Las Cruces, New Mexico

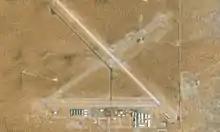
Las Cruces International Airport

New Mexico State University (NMSU) is a land-grant university that has its main campus in Las Cruces. The school was founded in 1888 as Las Cruces College, an agricultural college, and in 1889, the school became New Mexico College of Agriculture and Mechanic Arts. It received its present name, New Mexico State University, in 1960. The NMSU Las Cruces campus had about 18,500 students enrolled as of fall 2012, and had a faculty-to-student ratio of about one to 19. NMSU offers a wide range of programs, and awards associate, bachelor's, master's, and doctoral degrees through its main campus and four community colleges. For 10 consecutive years, NMSU has been rated as one of America's 100 Best College Buys for offering "the very highest quality education at the lowest cost" by Institutional Research & Evaluation Inc., an independent research and consulting organization for higher education. NMSU is one of only two land-grant institutions classified as Hispanic-serving by the federal government. The university is home to New Mexico's NASA Space Grant Program and is one of 52 institutions in the United States to be designated a Space Grant College. During its most recent review by NASA, NMSU was one of only 12 space grant programs in the country to receive an excellent rating.